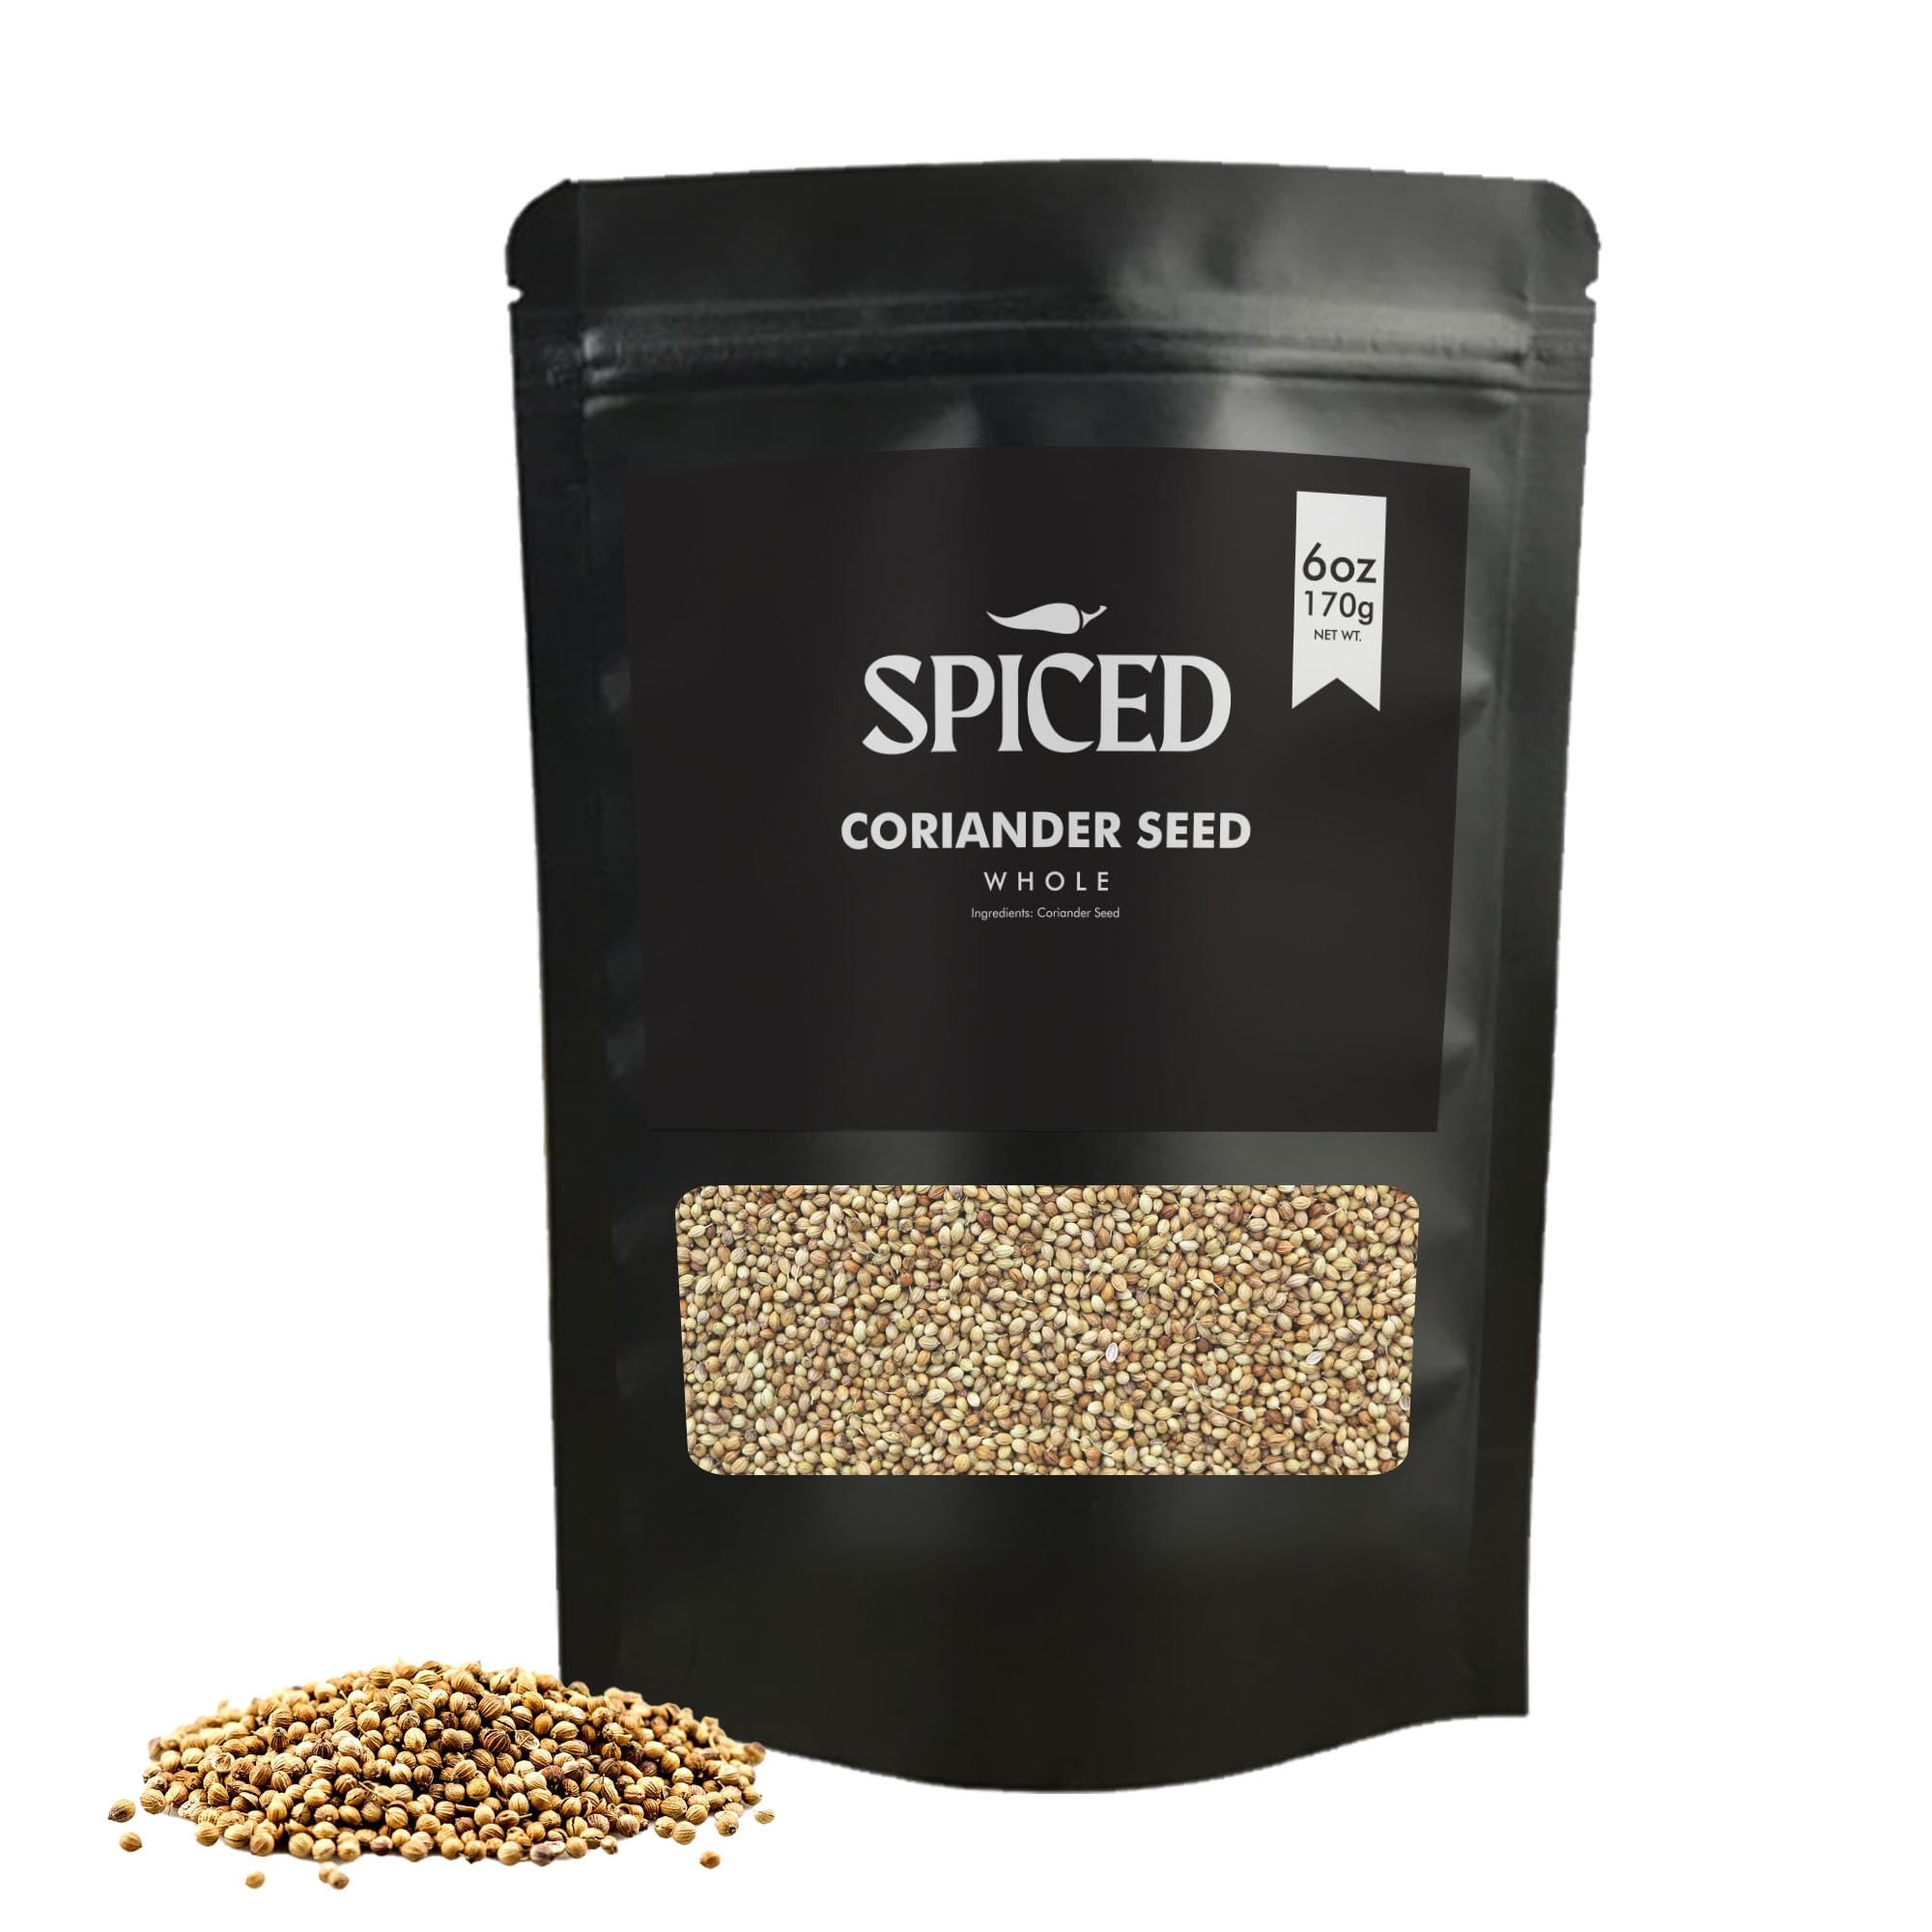
Item Name: SPICED Whole Coriander Seeds, 6oz of Gourmet Coriander Seeds in Resealable Bag for Curry, Rubs, Salads and Crunchy Garnishes
Bullet Point 1: What Are Coriander Seeds? Coriander Seeds are Related to Cilantro. Coriander is the Seed, Cilantro is the Leaf. Coriander Seeds are Used in a Wide Variety of Cuisines, Sauces, Rubs and Even Cake.
Bullet Point 2: What Do Whole Coriander Seeds Taste Like? Mildly Sweet, Earthy with Some Strong Notes of Flavorful Citrus.
Bullet Point 3: What Can Cook with This? A Staple in Middle Eastern and Indian Cooking. Curries, Soups, Tikka Masala and Spice Blends Like Garam Masala
Bullet Point 4: Whole Coriander Seeds vs. Ground Coriander? The Whole Seed Adds a Nice Crunch to Spice Rubs, Blends and Salad Garnishes.
Bullet Point 5: Made with 100% Natural Ingredients, Non-GMO, No Preservatives or MSG and Certified Kosher. Store in a Cool Dry Place.
Product Description: Don't be tempted to interchange cilantro and coriander. While they do come from the same parsley family, they don't all get along. Coriander enjoys pairing itself with spices like cumin, cardamom and other non-controversial flavors. The same can't be said about cilantro. Either you love it, or it tastes like soap. If you like some crunch on your garnish then whole coriander can be one of your best friends in the kitchen. Or, you can take the ole' mortar and pestle and grind them down to powder to add to spice rubs, proteins and roasted vegetables. Apparently, the Brits refer to the seed, stalk and leaves of cilantro, as coriander. Don't get confused. This is a dry delicious seed and not a green leafy herb.</br><br></br><b>SPICED</b> by Rhythm Aromatics</br><br></br>we are a small group of people who realized that if we wanted to eat well, we would need to figure it out ourselves. We had too many ramen noodle nights and spaghetti Sundays. It was time to start growing up in the kitchen. So, we did some work, some research, spoke to some professional chef's, spoke to some not so professional chefs, asked family, found some all year round and special spices, ingredients and blends. Put in the work and tasted, cooked with, tested, experimented with different dishes, failed, won shared some. Our SPICED collection were our winners. Our food is no longer terrible. Your food shouldn't suck either. Good luck in the kitchen and may the spice be with you.</br><br>
Value: 6.0
Unit: Ounce

Price: 10